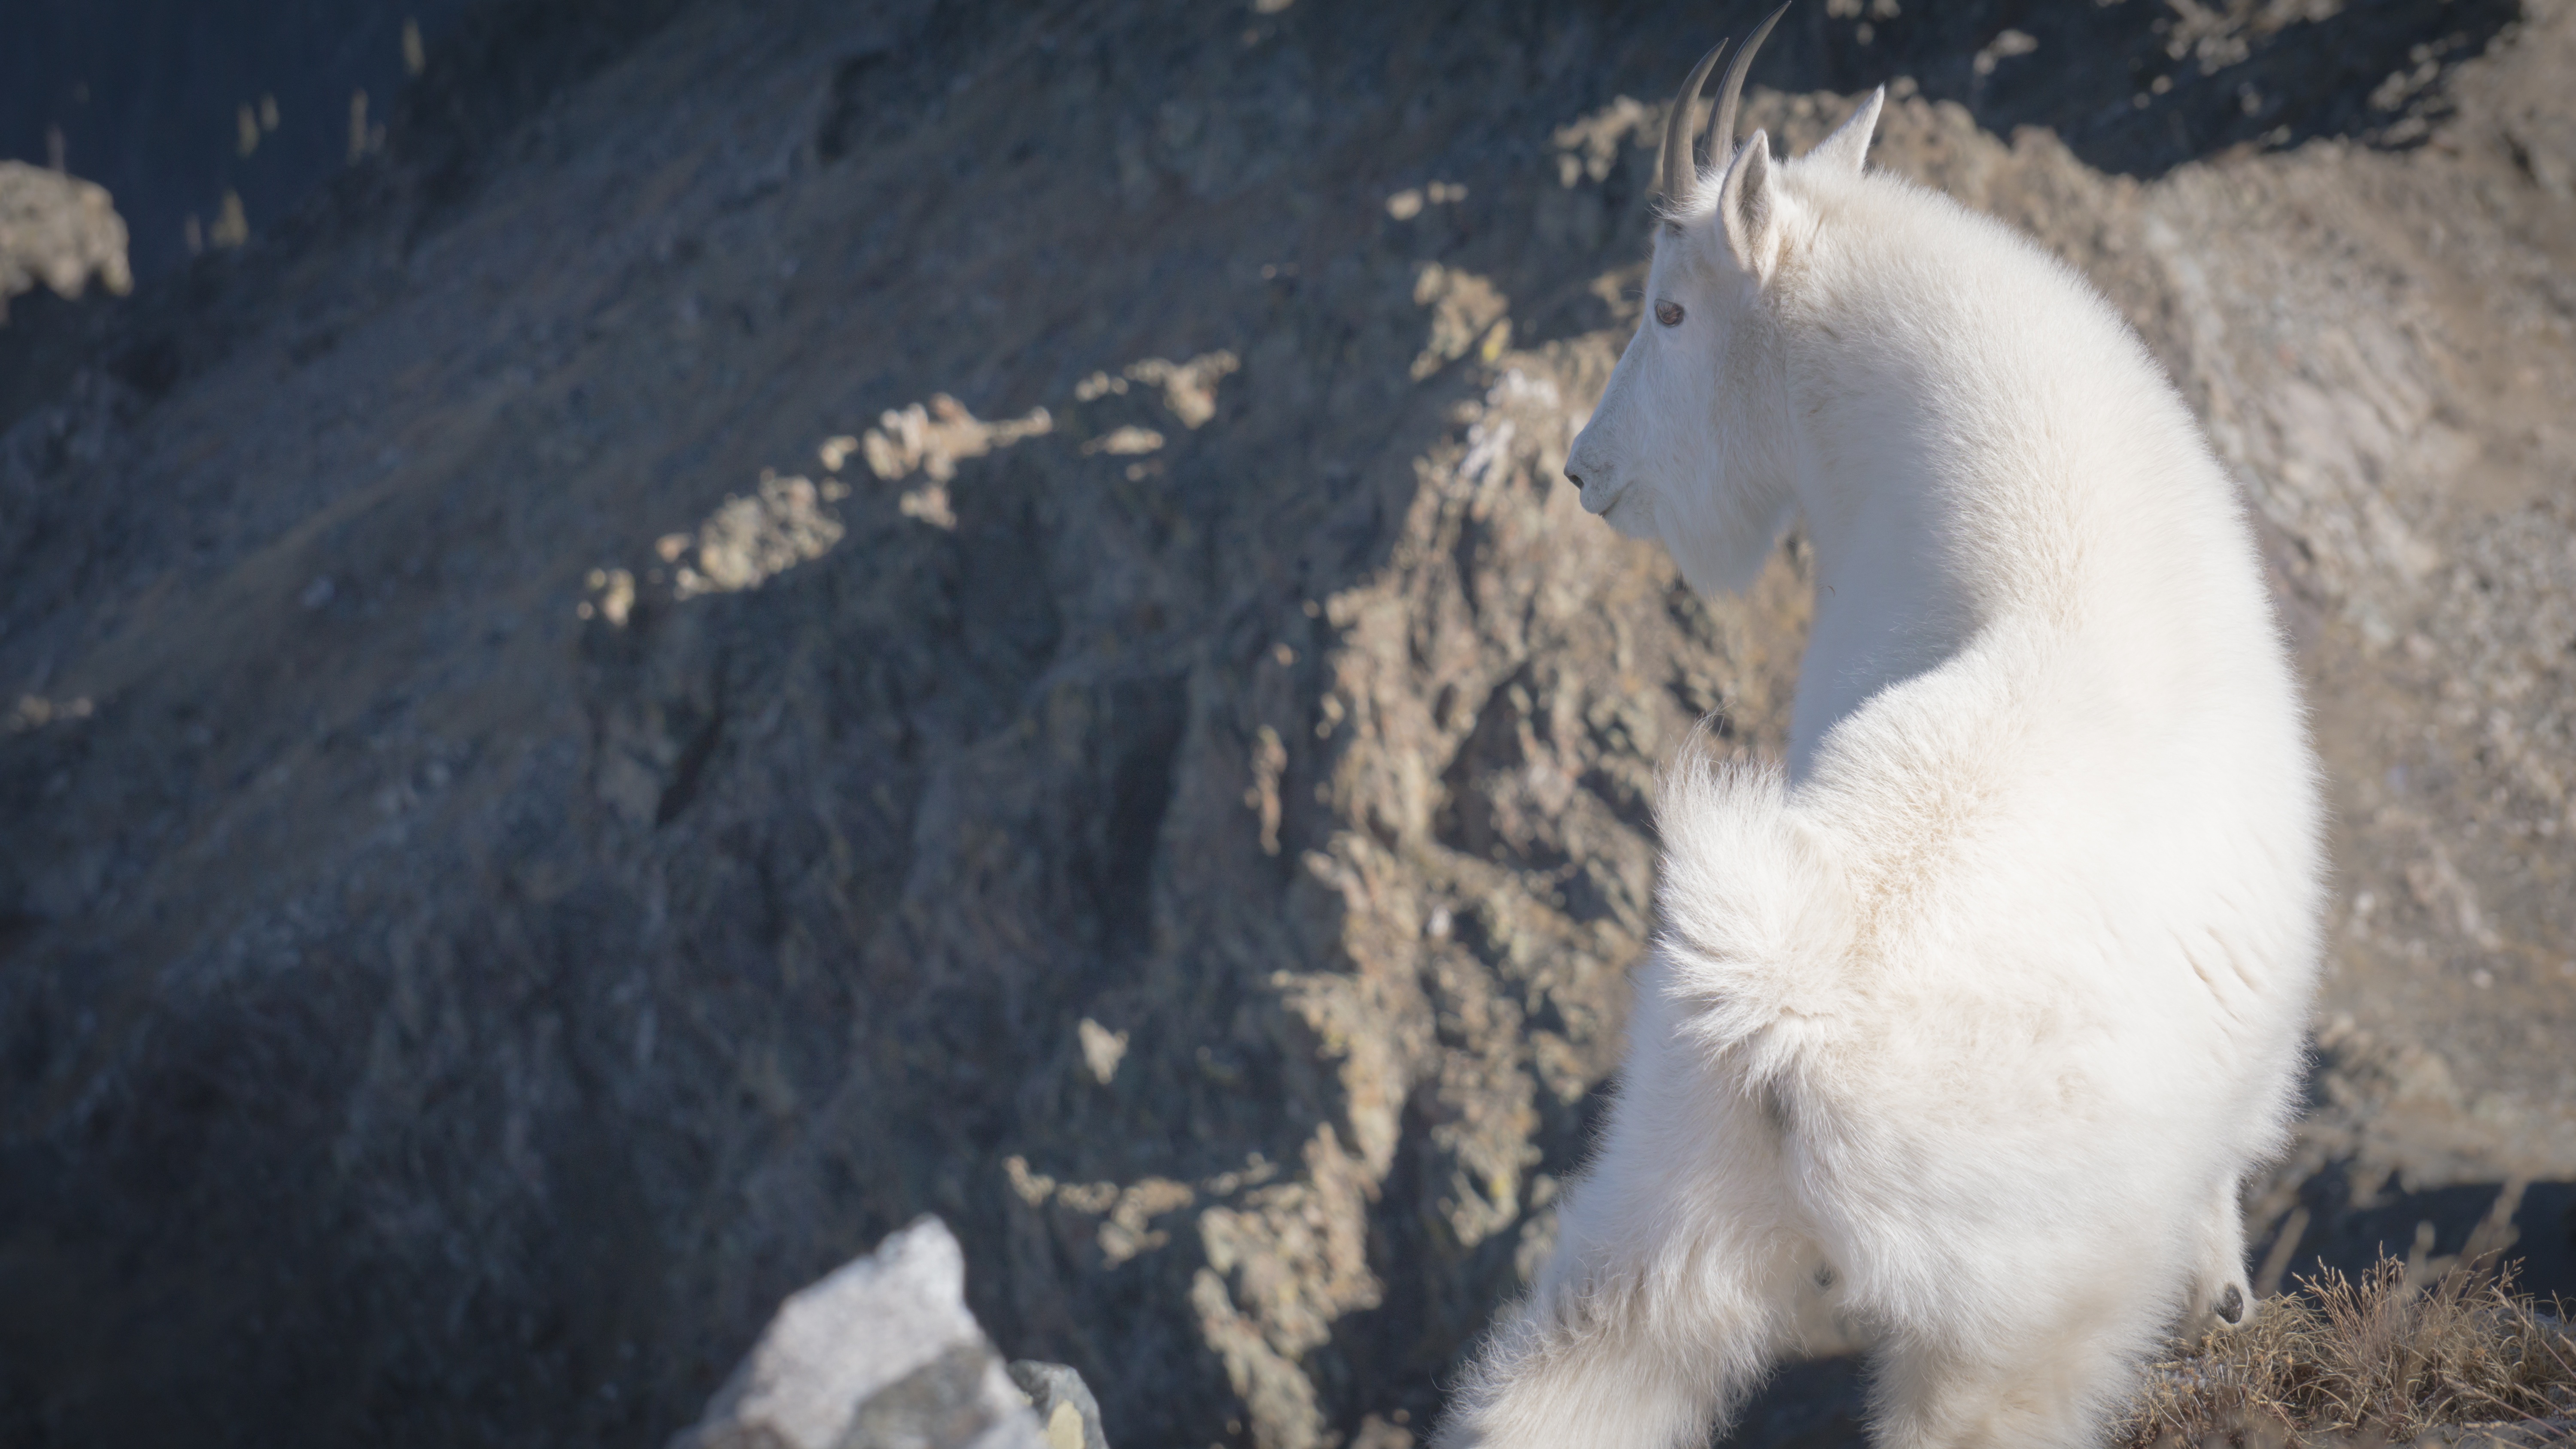
snow, winter, ice, mammal, mountain goat